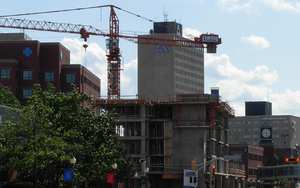
La route 126 est une route secondaire du Nouveau-Brunswick située dans le sud-est de la province, reliant Moncton à Miramichi, longue de 121 kilomètres. La 126 est une bonne alternative pour faire le trajet Moncton-Miramichi, au lieu de prendre les routes 15 et 11, où le trafic est plus présent que sur la route 126.